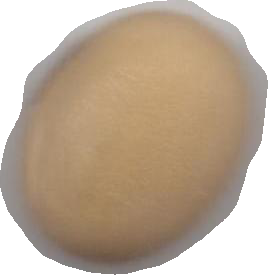
Variety: Anjasmoro